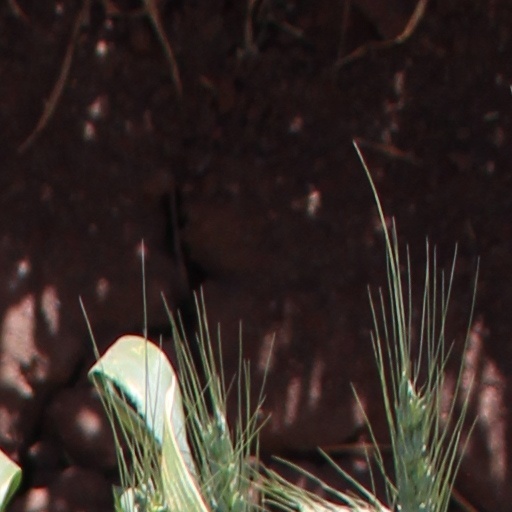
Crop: wheat